Self-flagellation

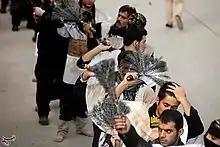
Zanjerzani in Iran

Much of the Twelver Shia community tries to emulate Imam Husain through self-flagellation in the same way that Christians try to emulate Jesus Christ. This is exhibited through the public performance of "matam". The Shia counterpart to a Christian flagellant is a "matamdar". This ritual of matam is meant to reaffirm one's faith and relationships by creating a deep bond among the participants through their shared religious devotion. Despite the violent nature of this ritual, the love and vulnerability associated with it makes it an affirmational ritual performance. Many Shia communities worldwide march in massive parades every year on the Day of Ashura, during the mourning of Muharram, to commemorate the Battle of Karbala and the martyrdom of Imam Hussein. During these parades, devotees hit themselves on the chest or slash themselves with blades on chains called "zanjerzani". Though it is uncommon, some Shia communities hit themselves on the back with chains and sharp objects such as knives. This happens in many countries including India, Pakistan, Iraq, Afghanistan, Iran, Saudi Arabia, Lebanon, United States, and Australia.